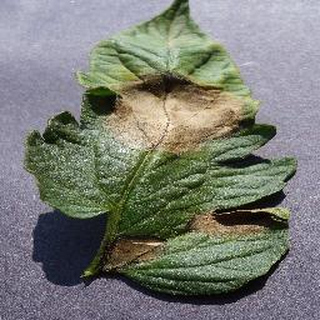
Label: tomato_late_blight